Battle of Bita Paka

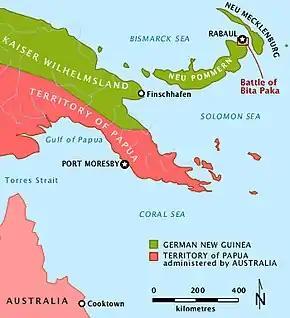
Location of Bita Paka, 1914. The highlighted area is shown in the map below.

German New Guinea consisted of north-eastern New Guinea and several nearby island groups that are now part of Papua New Guinea. First established in 1884, the main part of the colony was Kaiser-Wilhelmsland, in north-eastern New Guinea. The islands to the east were known as the Bismarck Archipelago and consisted of "Neu-Pommern" (now New Britain) and "Neu-Mecklenburg" (now New Ireland). With the exception of German Samoa, all German islands in the Pacific were administratively part of German New Guinea: the German Solomon Islands (Buka, Bougainville and several smaller islands), the Carolines, Palau, the Marianas (except for Guam), the Marshall Islands and Nauru. Although a relatively minor colony, it covered an extensive land area, totalling around .